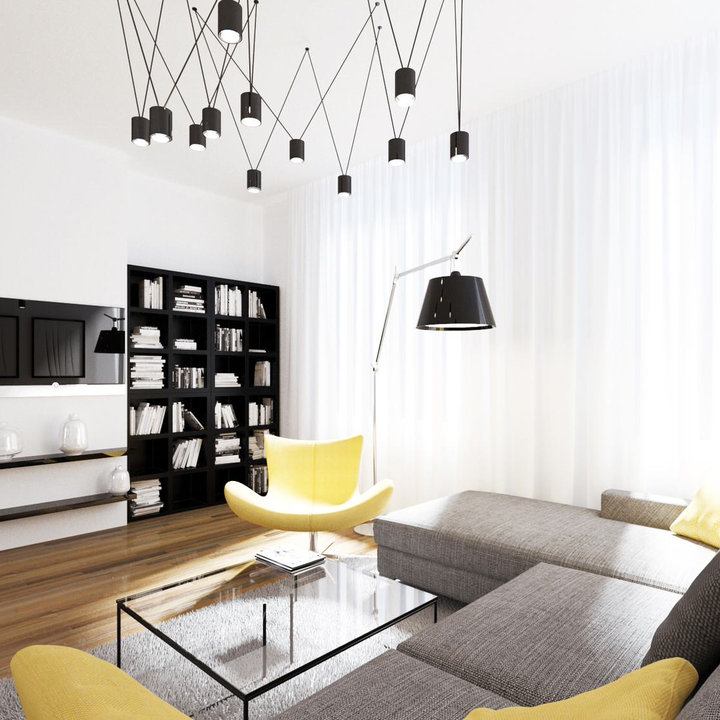
Style: Modern